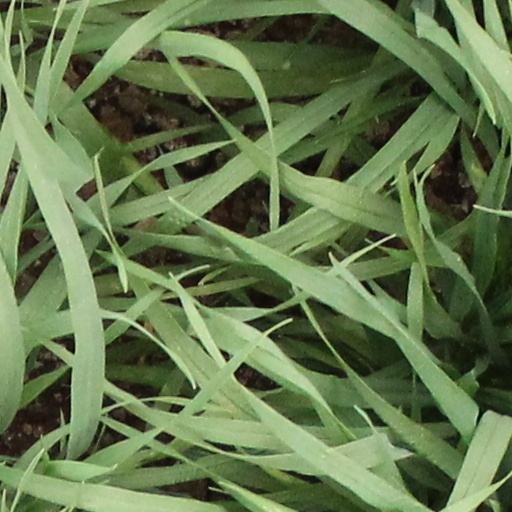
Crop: wheat